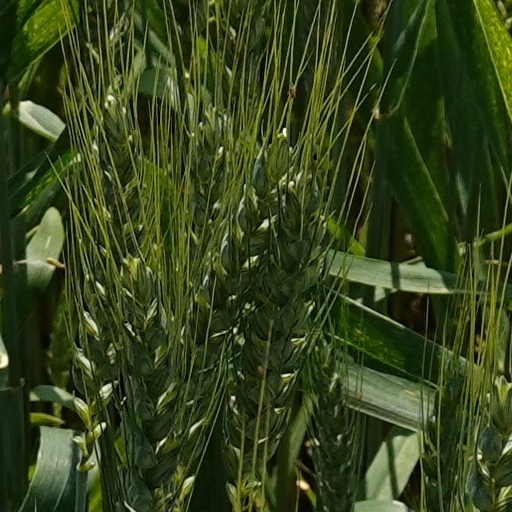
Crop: wheat